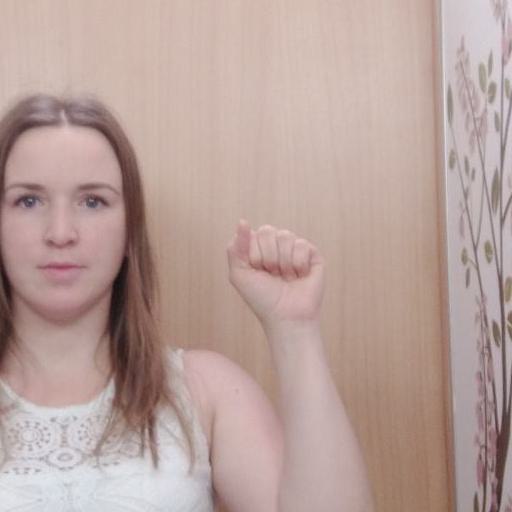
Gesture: fist